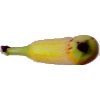
Label: banana_lady_finger